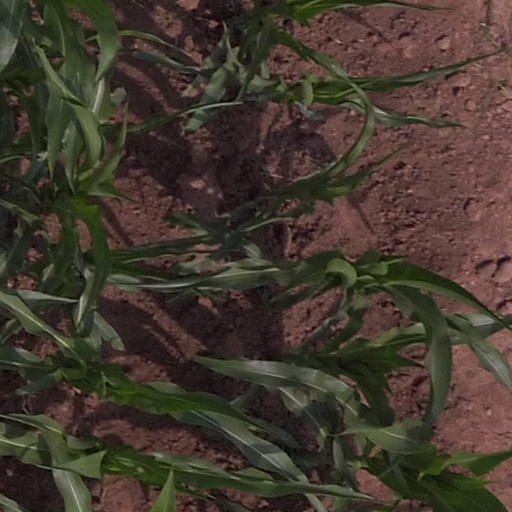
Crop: maize; corn